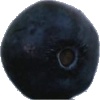
Label: Blueberry 1